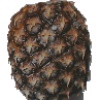
Label: Pineapple 1